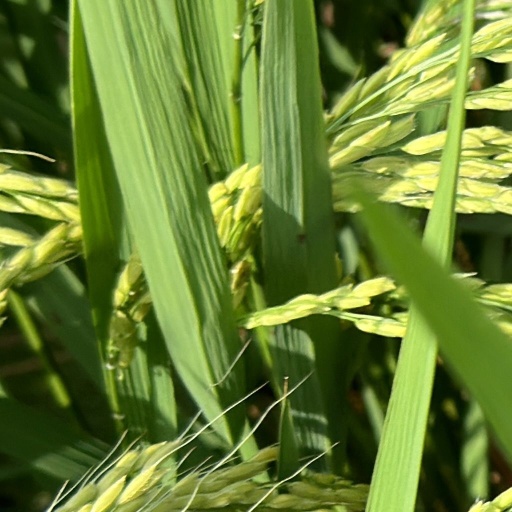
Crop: rice